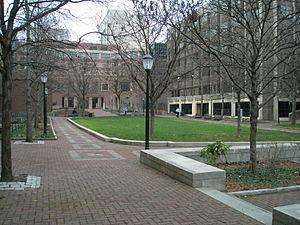
La Wharton School, est une école de commerce américaine située à Philadelphie. Fondée en 1881, elle est une des composantes de l'Université de Pennsylvanie.